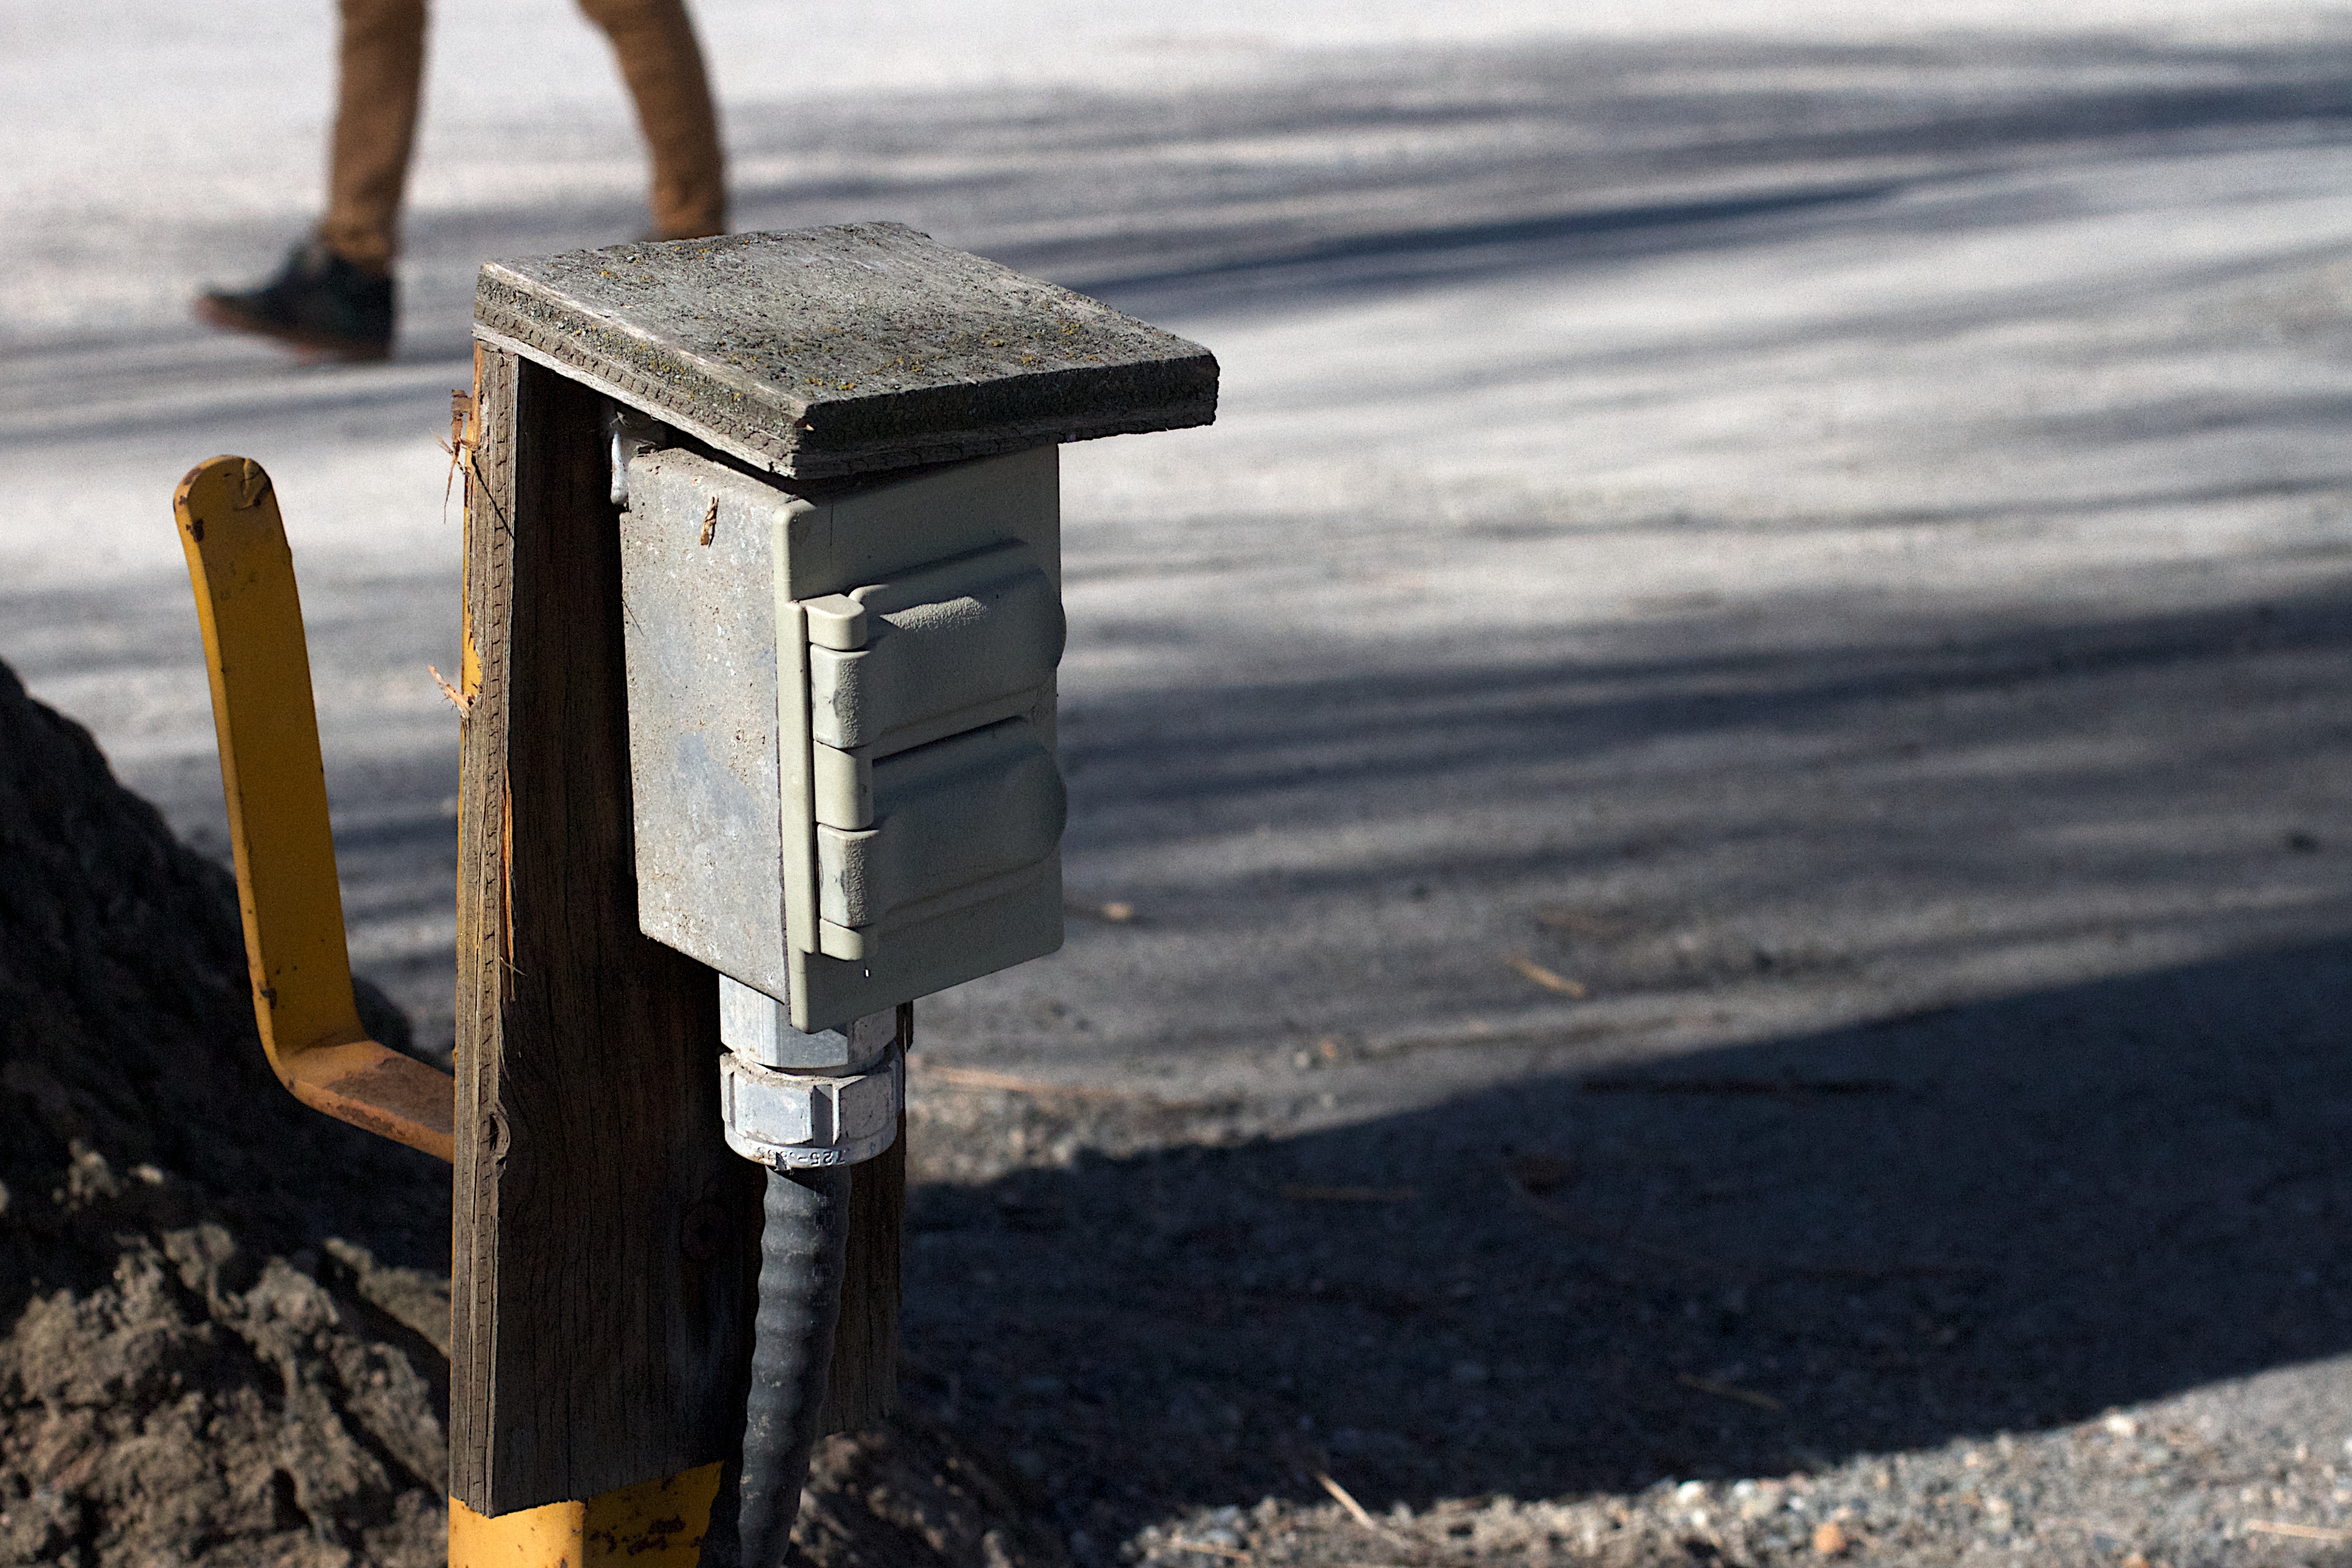
water, wood